Gerstungen station

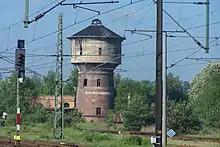
The station’s water tower

Gerstungen station was heavily affected by the division of Germany between the GDR and the Federal Republic of Germany after 1945. The first affected were the many war refugees and refugees who were transferred to transit camps in Herleshausen and Bebra.